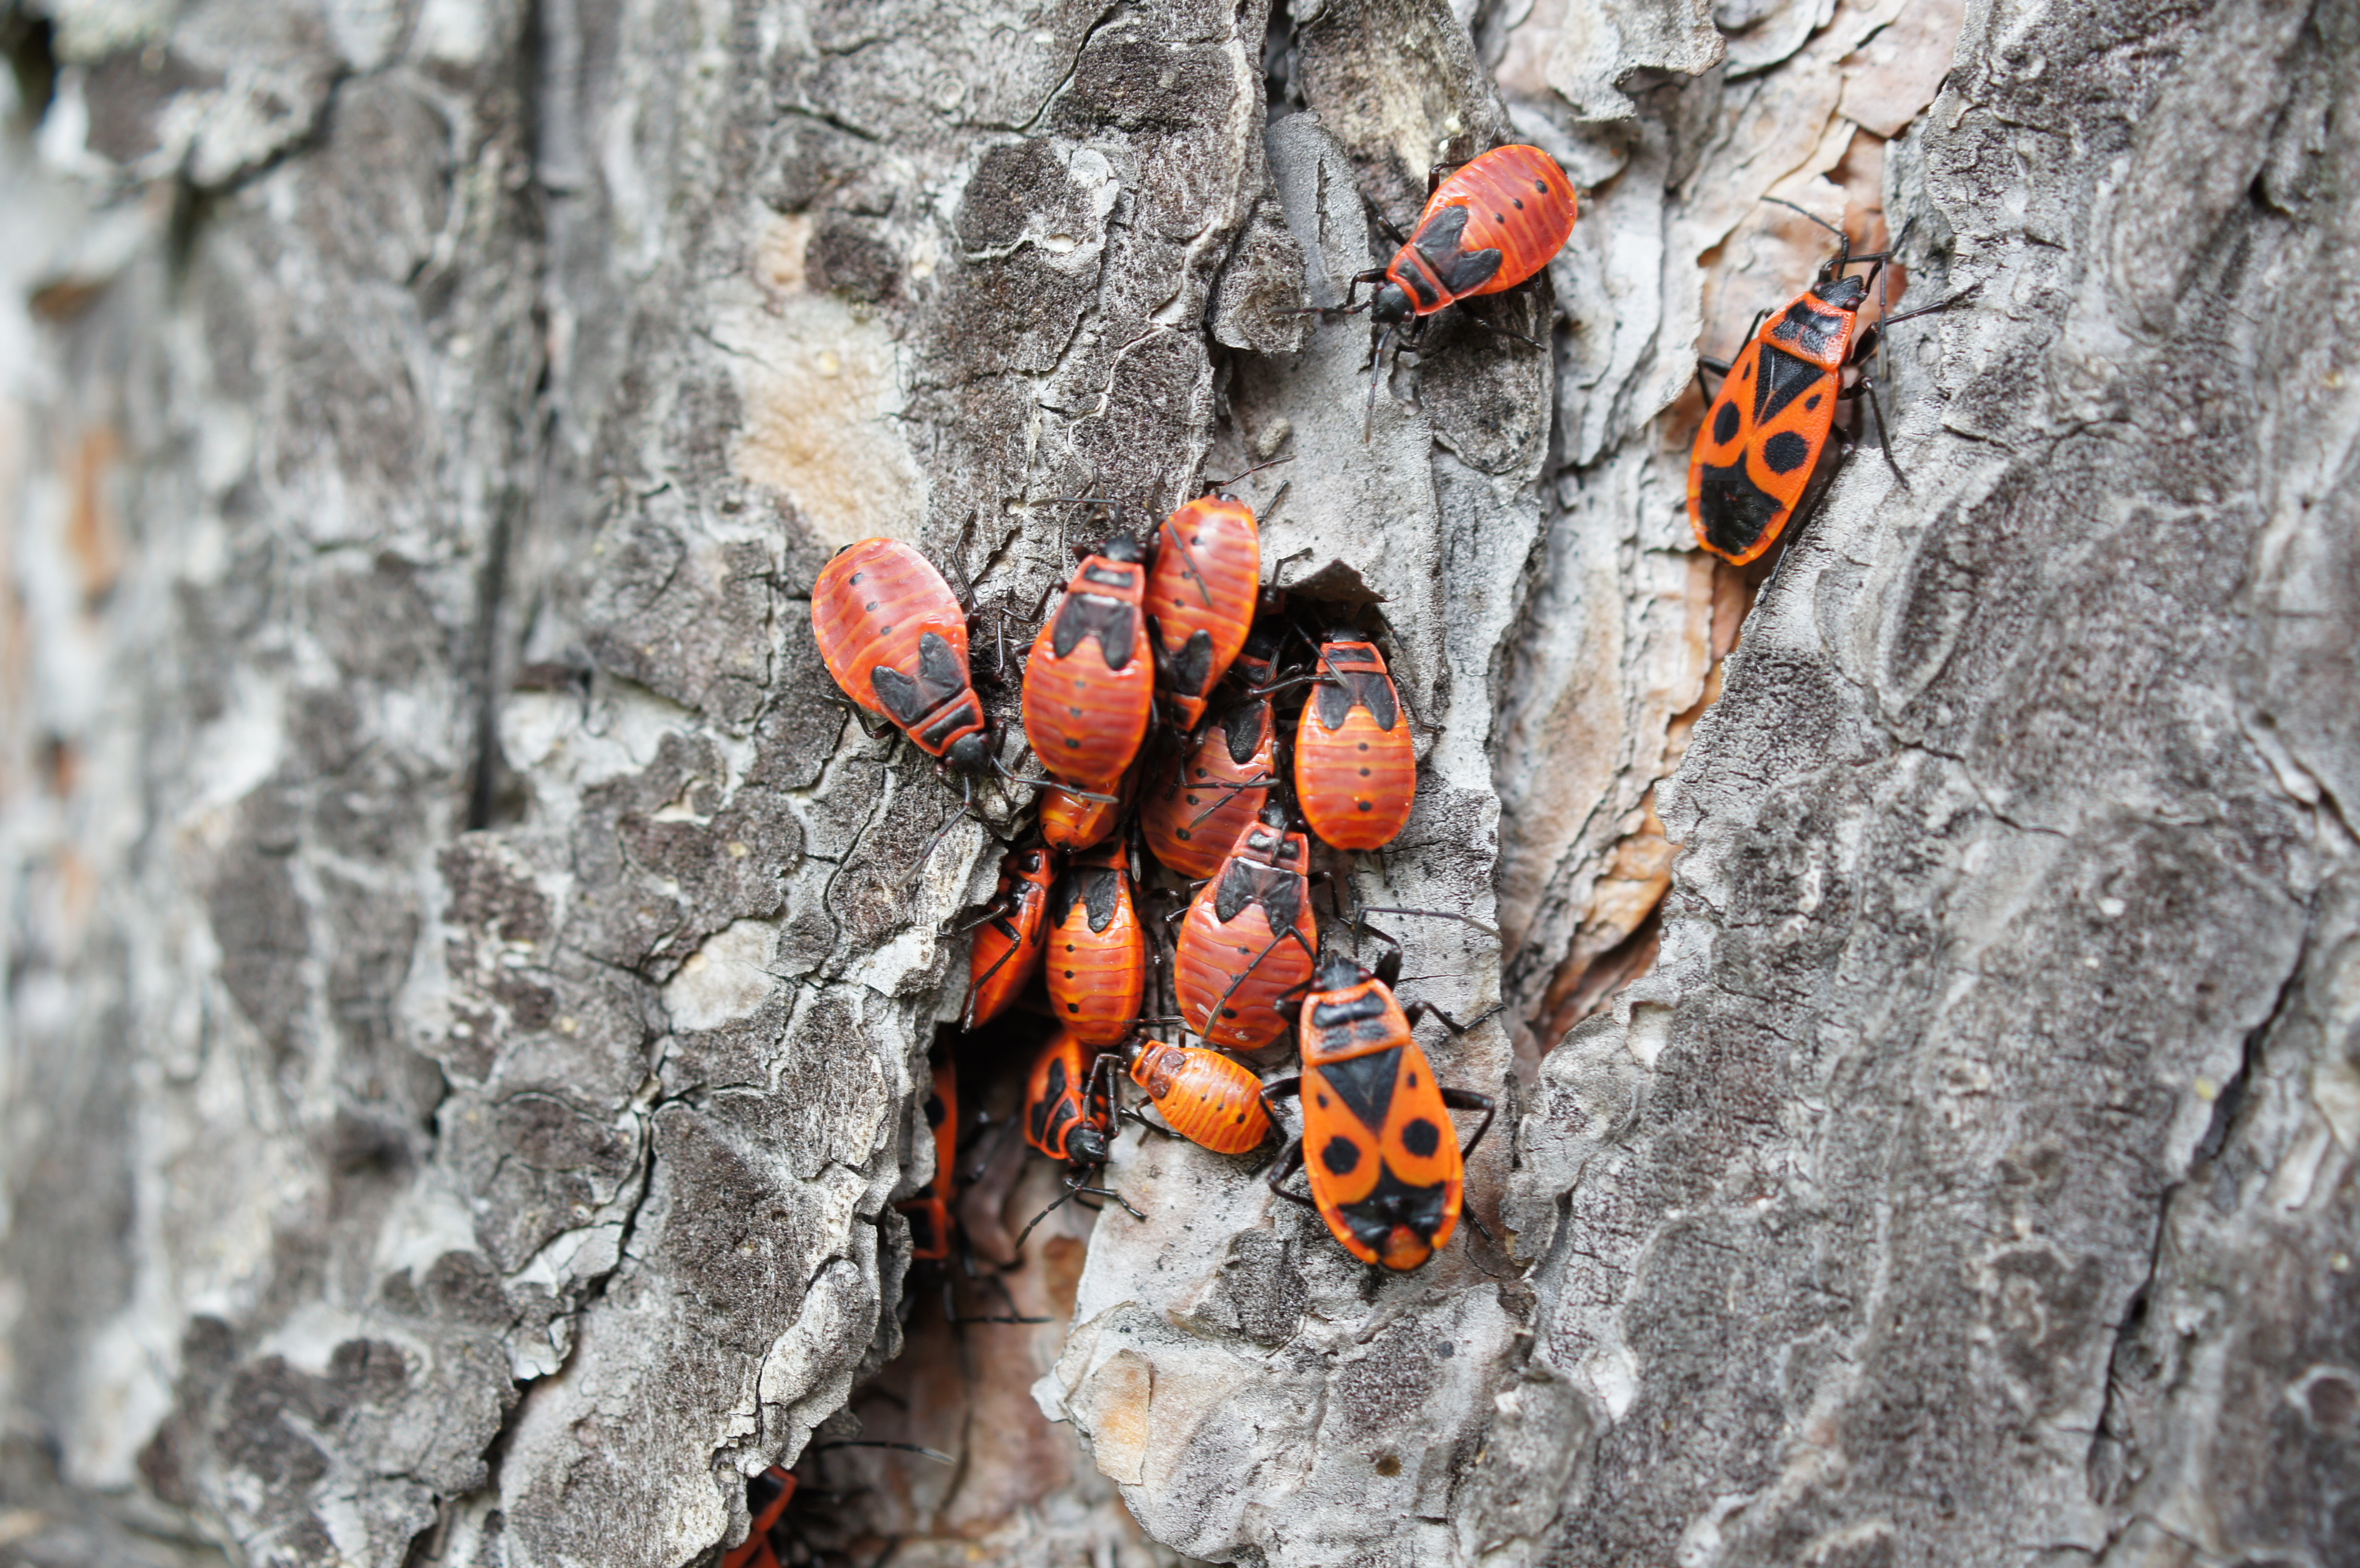
nature, insect, red bugs, invertebrate, pest, organism, bug, Blister beetles, hornet, arthropod, longhorn beetle